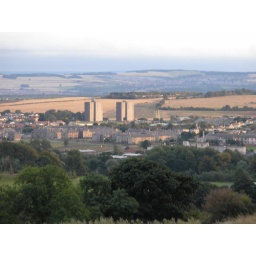
Highrises made golden by late sun. Crops and houses in harmony.